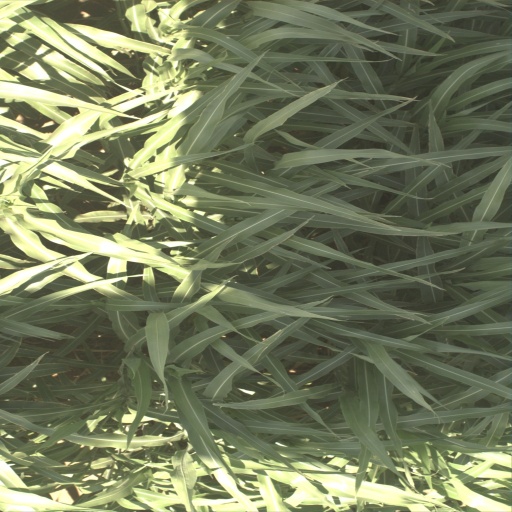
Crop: sorghum